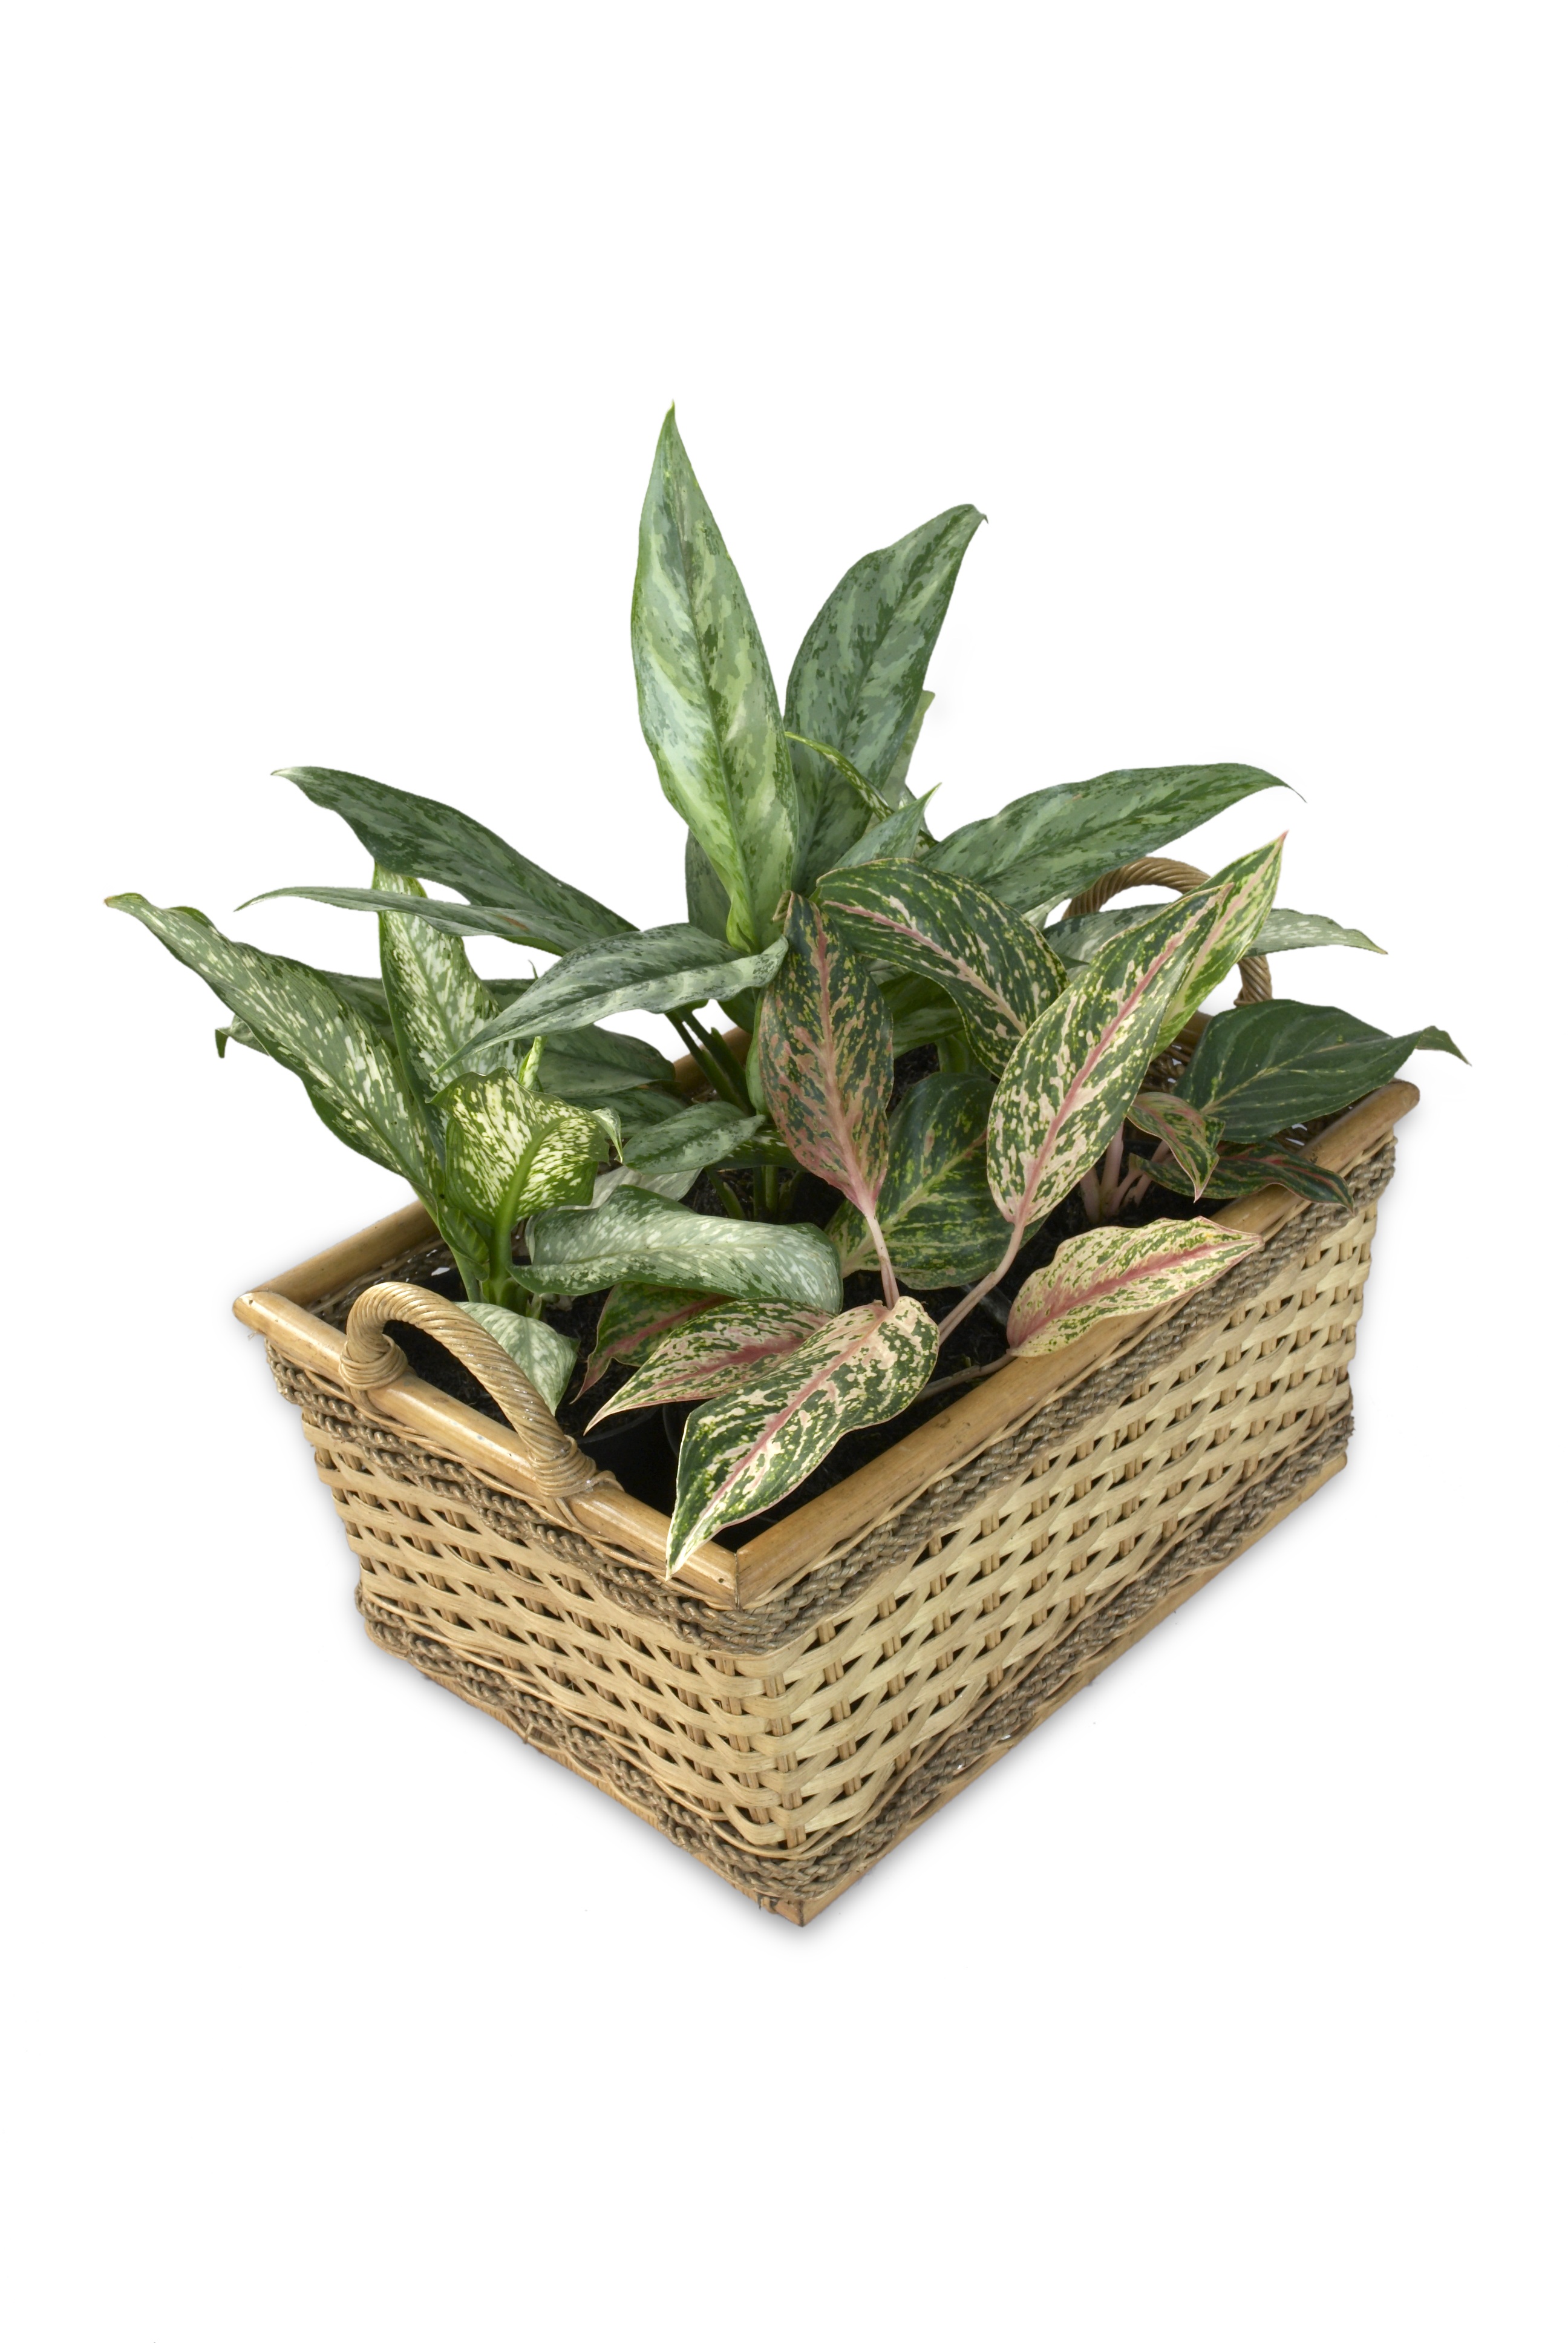
plant, leaf, flower, pot, green, herb, produce, garden, plants, flowerpot, ornamental plants, dieffenbachia, flowering plant, aglaonema, grass family, land plant, pot scaping